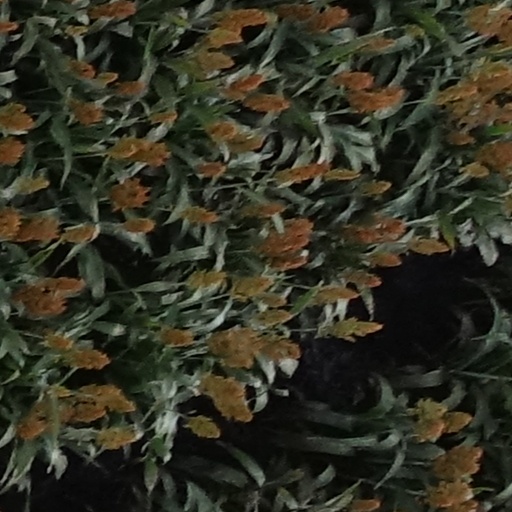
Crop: sorghum